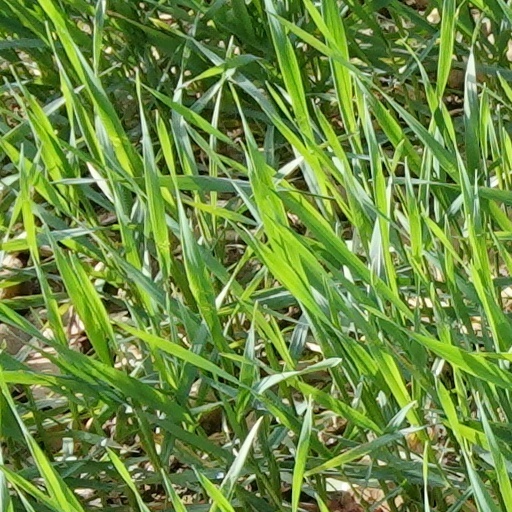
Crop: wheat